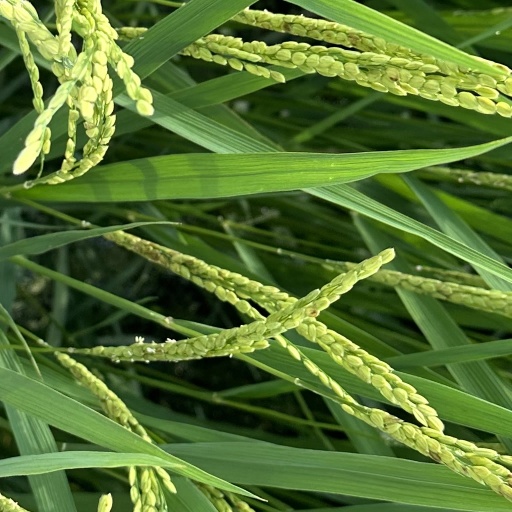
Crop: rice